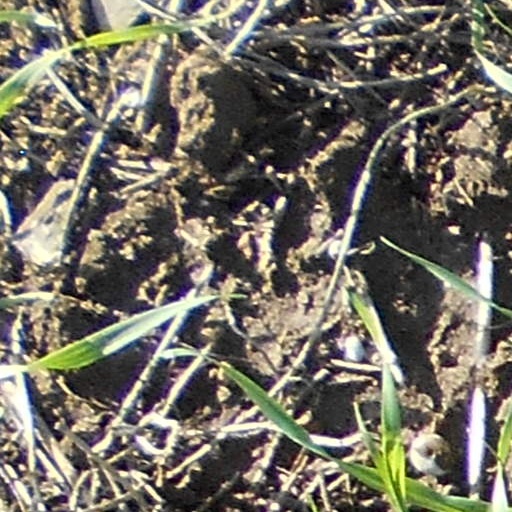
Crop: wheat